The British Invasion (professional wrestling)

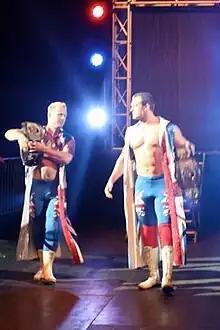
The British Invasion as TNA World Tag Team Champions

After helping them win the IWGP Tag Team Championship, Eric Young revealed the World Elite had allied with The Main Event Mafia. Williams and Terry cemented this by teaming with Mafia members Booker T and Steiner against Team 3D and Beer Money, Inc. Their tag match ended when Terry pinned Roode but even before it had ended a mass riot broke out in the Impact Zone as increasing numbers of members from the Mafia, the Elite and the TNA Originals continued to run into the arena before the fighting spilled out into locker rooms and Universal Studios until actors portraying the police came to break up the action. Also in that evening, Magnus faced Sting in a losing effort. The four tag teams continued to feud, as they met each other in respective tag team matches at Hard Justice, with British Invasion successfully defending their IWGP Tag Team Championship against Beer Money, Inc. In early September, Team 3D, Beer Money, Inc. and The Main Event Mafia faced British Invasion in a four-way tag team match, which Magnus won. This caused Main Event Mafia leader, Kurt Angle, to reprimand the British Invasion who were supposed to aid the Mafia in winning, but Young calmed Angle. The two teams continued to show their allegiance by teaming at No Surrender in a Lethal Lockdown match, a cage match with staggered entry where a roof with weapons is lowered once all competitors are entered. However, Terry attacked Brother Ray before he entered, giving the team a temporary advantage until Beer Money pinned Williams. At Bound for Glory the British Invasion lost the IWGP Tag Team Titles back to Team 3D, but managed to win the TNA World Tag Team Titles in a four way Full Metal Mayhem Tag Team match against Booker T and Scott Steiner, Team 3D and Beer Money.